Natitingou

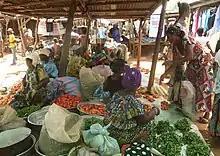
A marketplace in Natitingou

Natitingou is about 50 km from Benin's Pendjari National Park, where tourists can see West African wildlife during the months of December through June. The Kota and Tanougou waterfalls, the great mud castles of the Betammaribe known as the "Tata Somba" are also within an hour or two of the town by car. Within the town itself can be found the Regional Museum of Natitingou, as well as two marketplaces.